Gyani

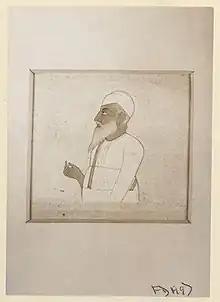
Portrait of an old Sikh teacher

A gyani or giani (Punjabi: ਗਿਆਨੀ ) is an honorific Sikh title used by someone learned in Sikhism and who often leads the congregation in prayers, such as Ardas, or in singing (kirtan). The word means "knowledge" in Punjabi, being a derivative of the Sanskrit word . So a "gyani" is one who has spiritual and religious knowledge and can help the congregation, the Sadh Sangat, in understanding the Sacred Texts and the history of the religion.